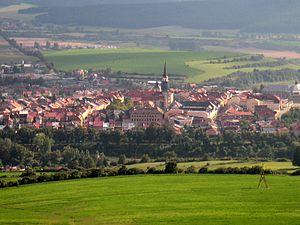
Levoča est une ville de la région de Prešov, en Slovaquie, et le chef-lieu du district de Levoča. Sa population s'élevait à 14 827 habitants en 2013. Elle est inscrite au patrimoine mondial de l'UNESCO.